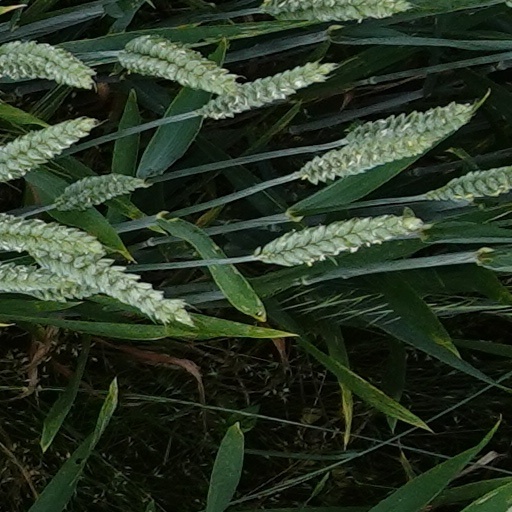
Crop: wheat